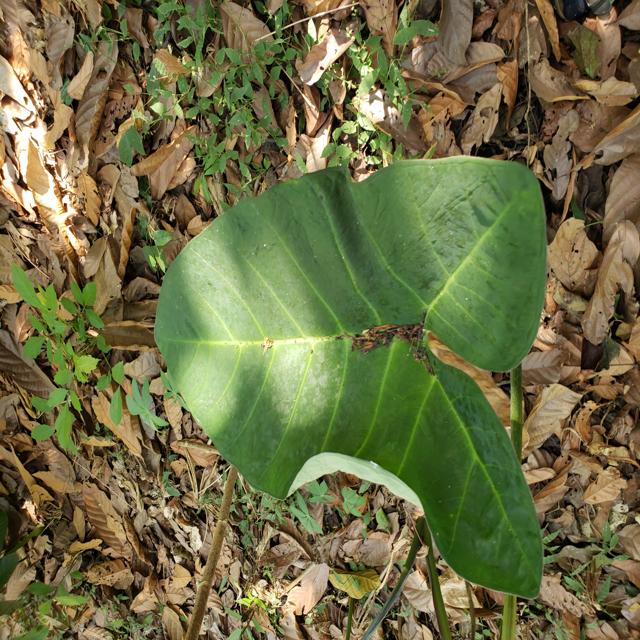
Label: Healthy